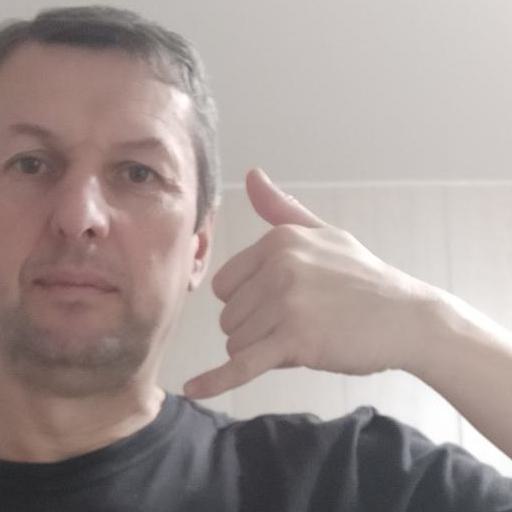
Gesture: call